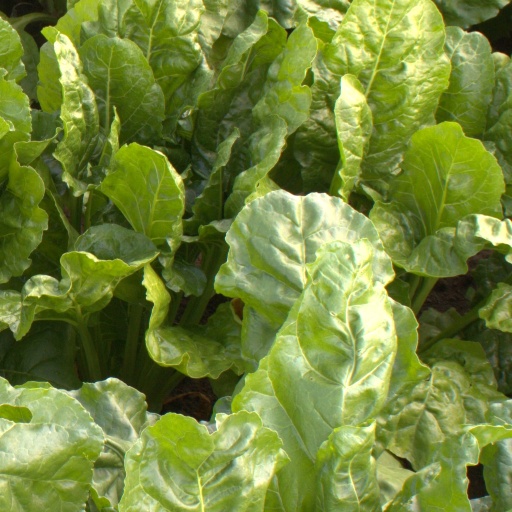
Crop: sugar beet